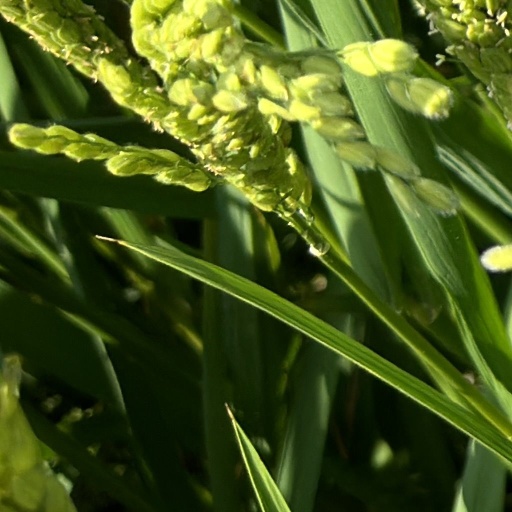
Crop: rice